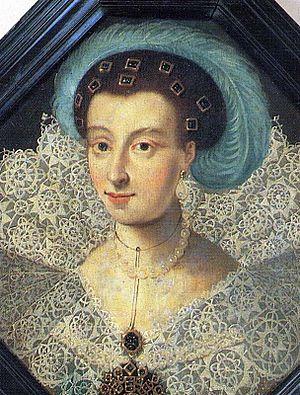
Marie-Éléonore de Brandebourg, née le 11 novembre 1599 à Königsberg et morte le 28 mars 1655 à Stockholm fut reine consort de Suède et de Finlande de 1620 à 1632.
Cette liste présente les conjoints des souverains suédois. À l'exception de Frédéric de Hesse-Cassel, tous ont été des femmes, qui ont été titrées reines. Frédéric de Hesse-Cassel, devint par la suite roi sous le titre de Frédéric Iᵉʳ, à la suite de l'abdication de son épouse.